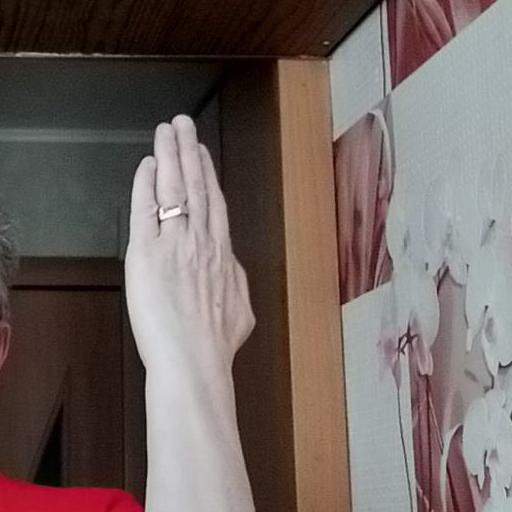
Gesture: stop_inverted